National park (Brazil)

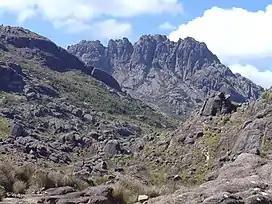
Pico das Agulhas Negras in the Itatiaia National Park

The system of national parks started in 1937 with the creation of Itatiaia National Park.